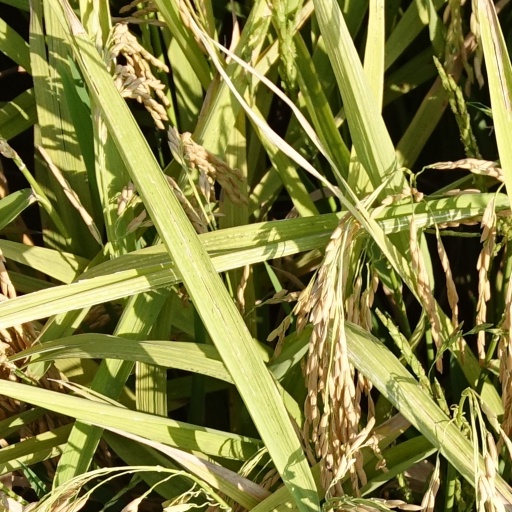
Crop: rice